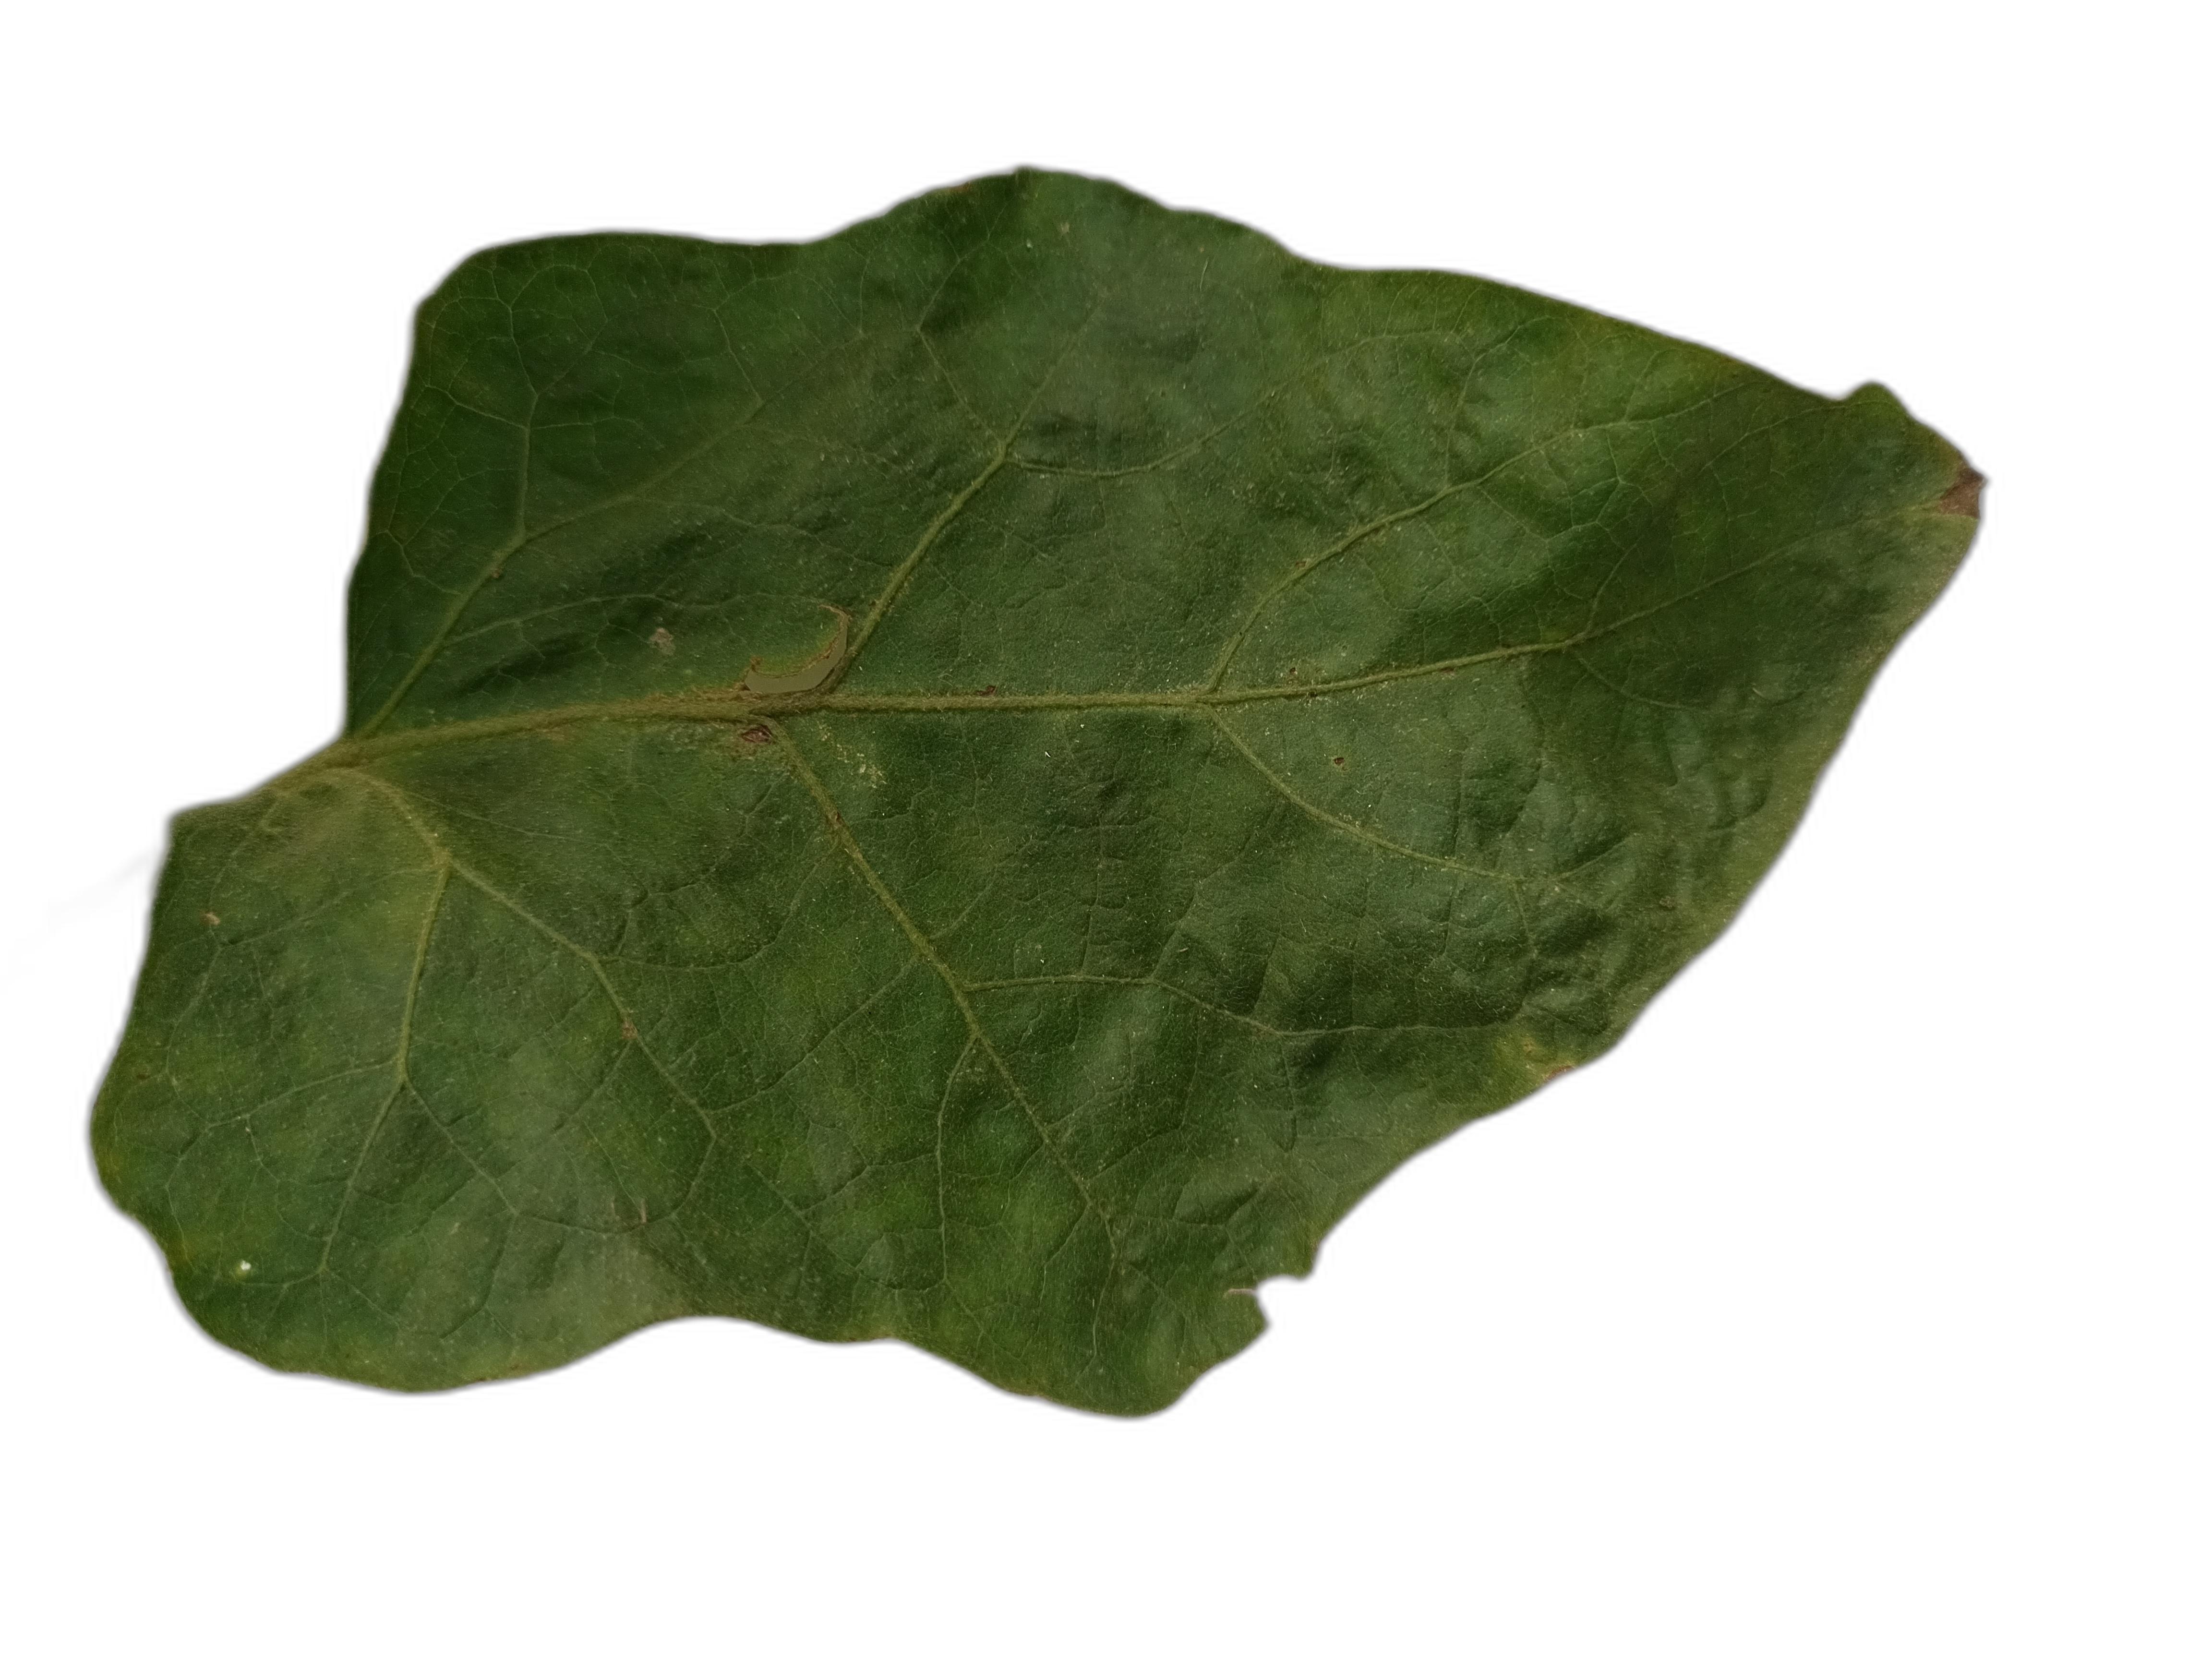
Label: Mosaic Virus Disease